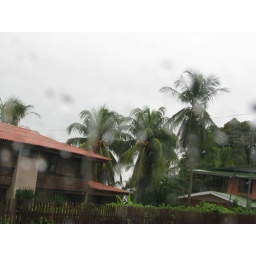
Don't ever sit in the front seat of the tour bus in Costa Rica. Not unless you came wearing Depends.